History of structural engineering

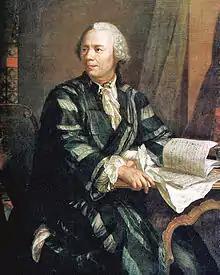
Leonhard Euler portrait by Johann Georg Brucker

Further advances in the mathematics needed to allow structural engineers to apply the understanding of structures gained through the work of Galileo, Hooke and Newton during the 17th century came in the 18th century when Leonhard Euler pioneered much of the mathematics and many of the methods which allow structural engineers to model and analyse structures. Specifically, he developed the Euler–Bernoulli beam equation with Daniel Bernoulli (1700–1782) circa 1750 - the fundamental theory underlying most structural engineering design.